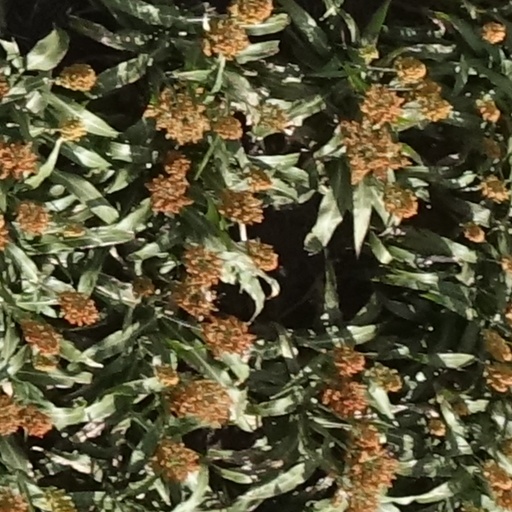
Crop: sorghum